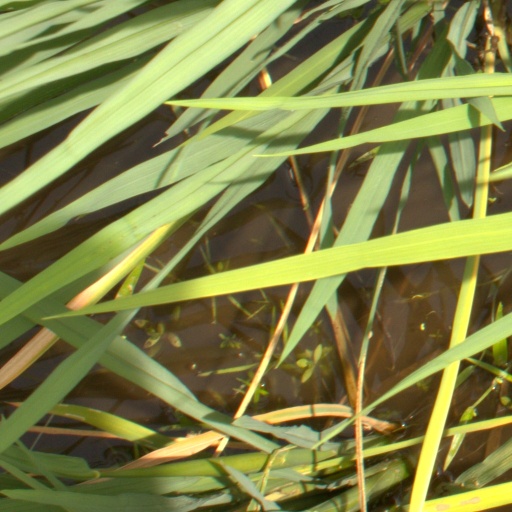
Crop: rice